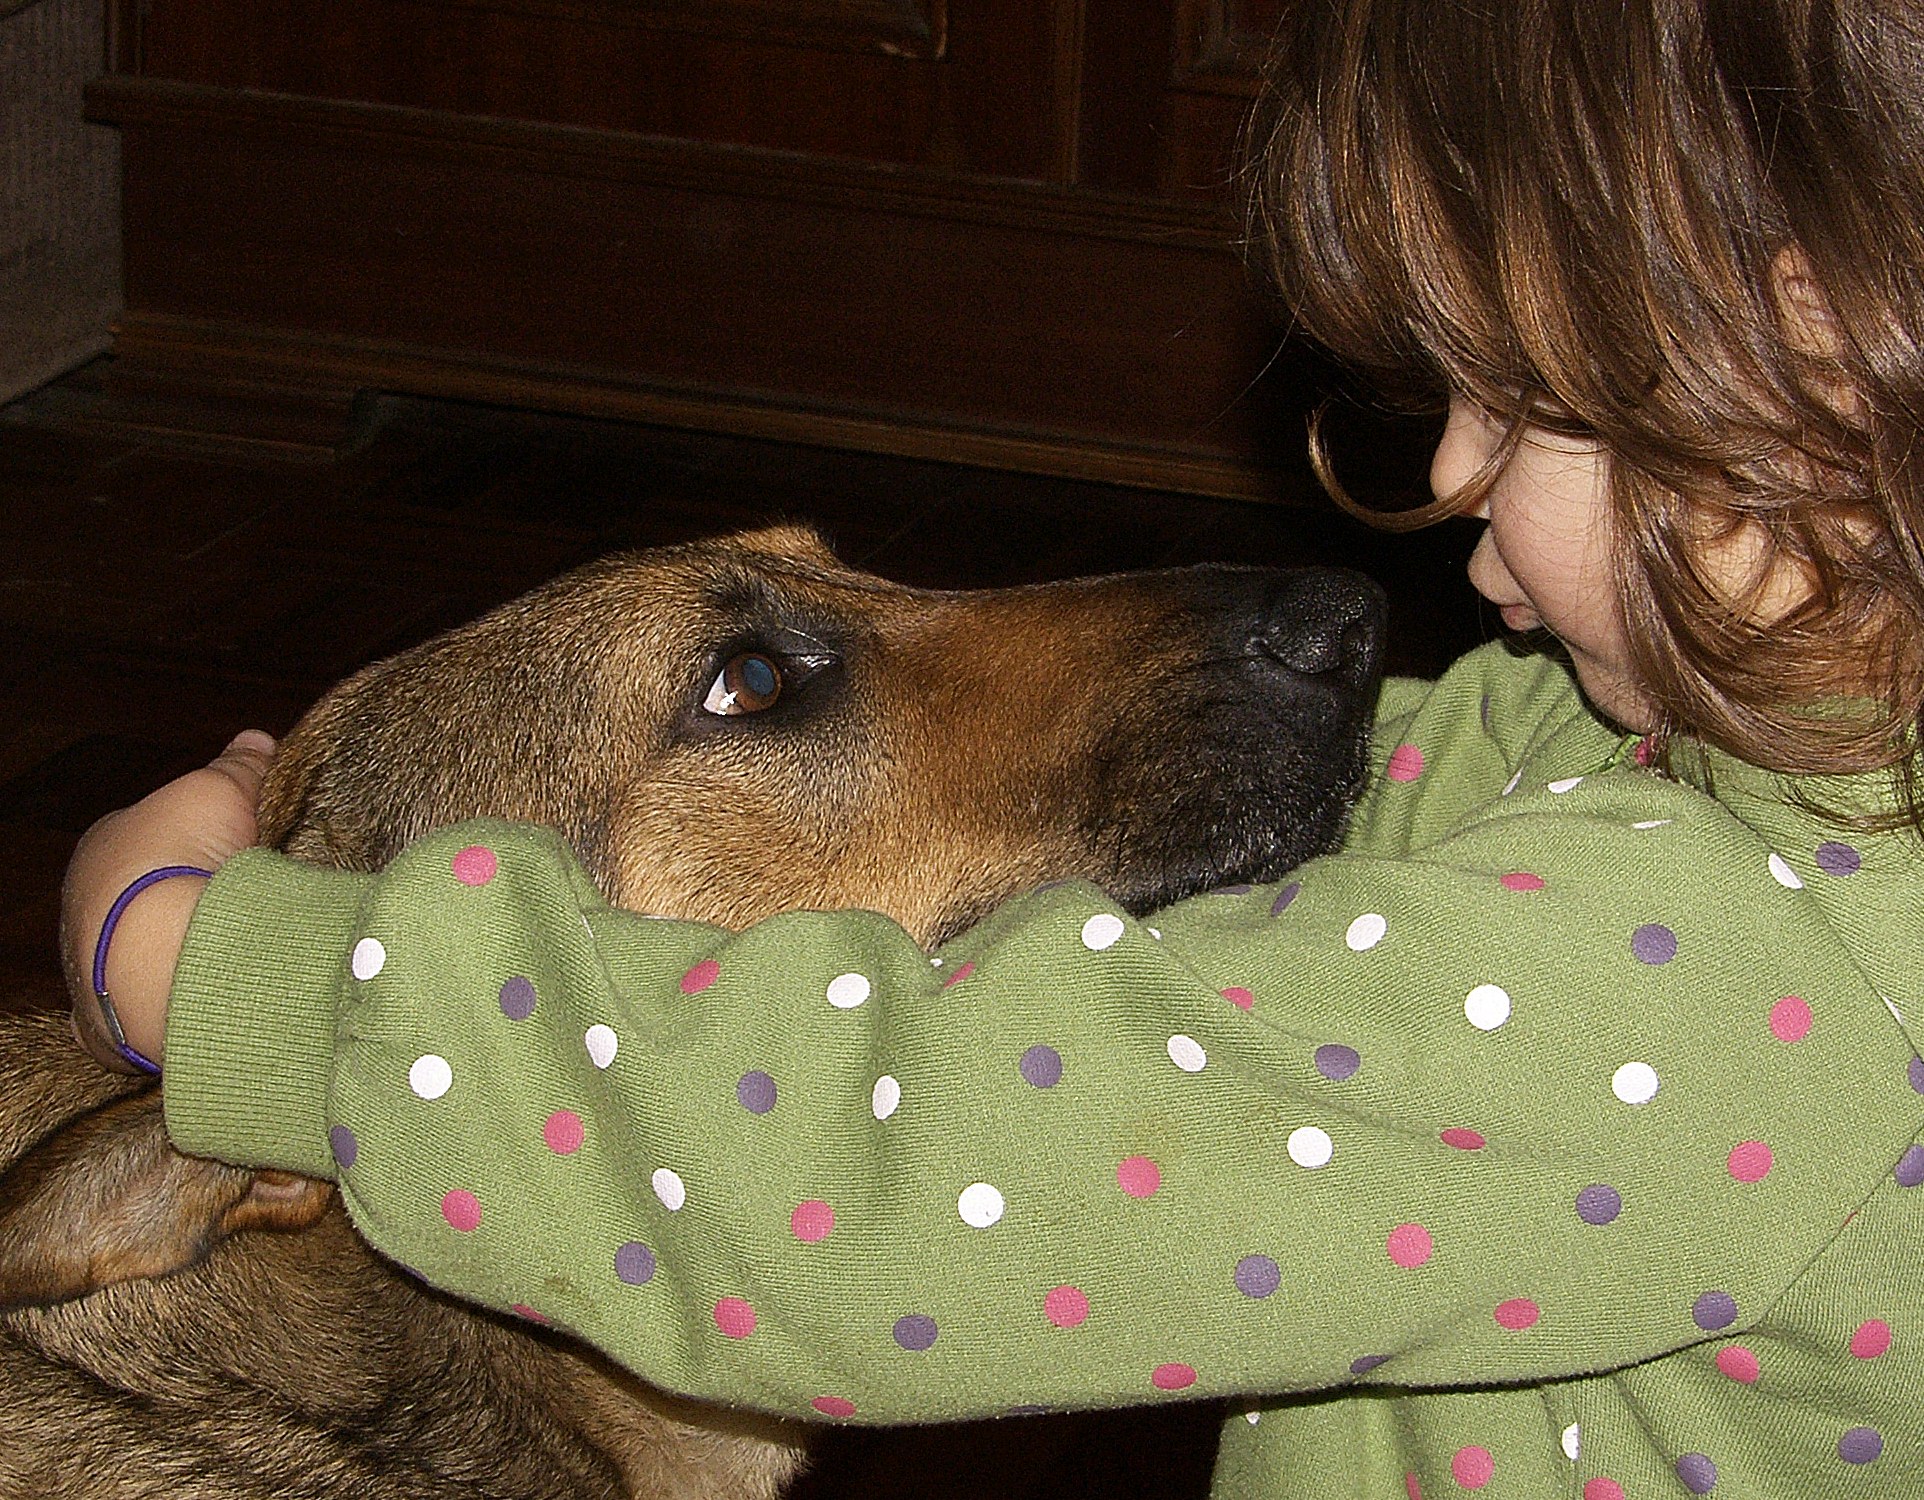
puppy, dog, mammal, nose, animals, head, skin, ggl1, animales, varios, some, noa, dog like mammal